Answer in natural language. Considering the relative positions, where is blue threeseater sofa (highlighted by a red box) with respect to dark brown colour shelving unit (highlighted by a blue box)? Choose between the following options: left or right
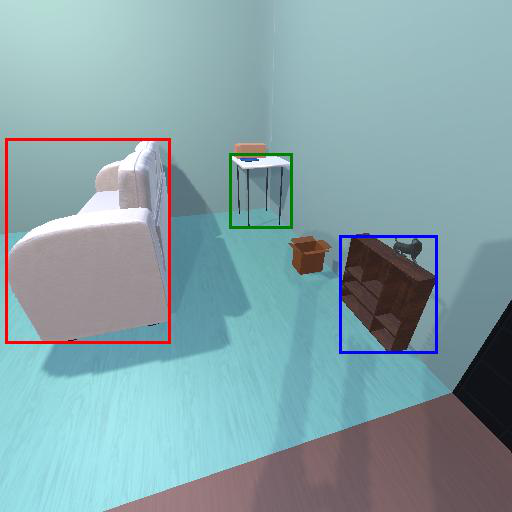
<answer>left</answer>